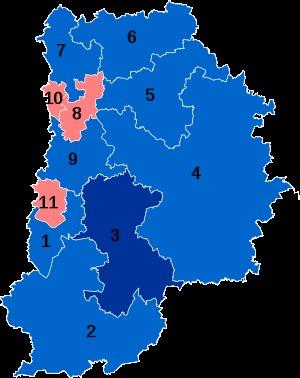
Le département de Seine-et-Marne est divisé depuis 1988 en neuf circonscriptions législatives, d'une population moyenne de 133 085 habitants. Toutes ont élu aux législatives de 2007 et de 2007 des députés UMP. Depuis le nouveau découpage électoral de 2010, en vigueur à compter des élections législatives de 2012, le nombre de circonscriptions est passé de neuf à onze, du fait de la forte croissance démographique du département.
Les élections législatives françaises de 2012 se déroulent les 10 et 17 juin 2012. Dans le département de Seine-et-Marne, onze députés sont à élire dans le cadre de onze circonscriptions, soit deux de plus que lors des législatures précédentes, en raison du redécoupage électoral.